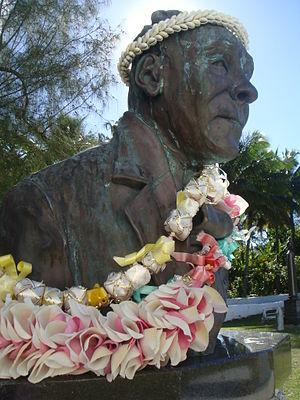
Albert Royle Henry également connu sur place sous le surnom de "Papa Arapati" ou "Papa Premier" était un homme politique des îles Cook qui fut premier ministre de 1965 à 1978.